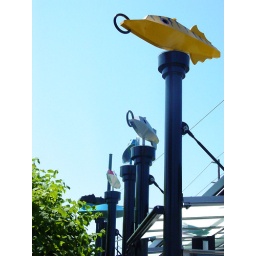
The colorful lures follow the movement of the wind in a movement similar to how fish move through water.